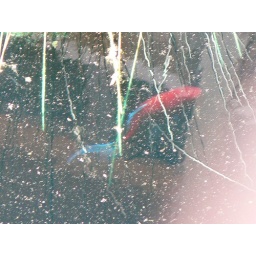
took this shot from the balcony while the fish was swimming in the sun-lit area of the pond.